Survivor Series (1995)

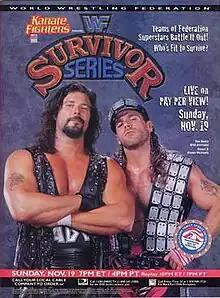
Promotional poster featuring Diesel and Shawn Michaels

The 1995 Survivor Series was the ninth annual Survivor Series professional wrestling pay-per-view (PPV) event produced by the World Wrestling Federation (WWF, now WWE). It took place on November 19, 1995, at the USAir Arena in Landover, Maryland, and was the first Survivor Series to take place on a Sunday night. Each previous edition had taken place either on Thanksgiving or Thanksgiving Eve; the company would not do another non-weekend pay-per-view event until 2004, when Taboo Tuesday debuted.